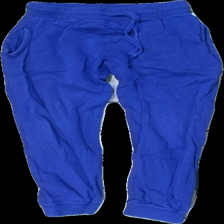
View: front
Type: Trousers
Category: Children
Brand: Not in the list
Brand text on label: basic u
Colors: Blue
Material: 100% cotton
Cut: Regular
Size: 122
Season: All
Damage location: top center
Damage 2 location: top left
Damage 3 location: top right
Price range: <50
Recommended usage: Repair
Description: blå mjukisbyxor, urtvättade
Comment: urtvättade